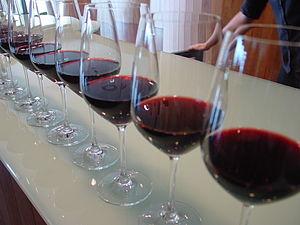
Un vin rouge est obtenu par la fermentation du moût de raisins noirs en présence de la pellicule, des pépins et éventuellement de la rafle. Le temps plus ou moins long de cette fermentation varie selon le genre de vin voulu, les caractéristiques de chaque vendange et les traditions liées au terroir viticole de production. C’est la cuvaison qui peut varier d’une semaine au maximum pour obtenir des vins légers et souples, jusqu’à trois ou quatre semaines pour des vins de garde. Ce sont des vins dits tranquilles mais il existe des vins rouges mousseux comme le lambrusco en Italie.